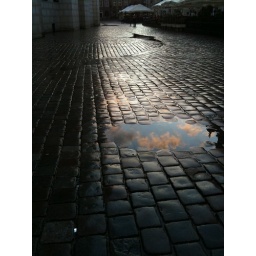
365.144b The sky in the ground